Automobilwerk Eisenach

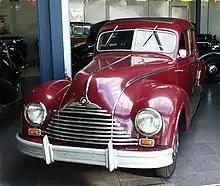
BMW 340

After the war, Thuringia was part of the Soviet sector, and the factory became a Soviet Stock company named ", Werk BMW Eisenach" (Soviet Awtowelo Co., Eisenach BMW Works). Production restarted with the BMW 321, of which almost 4,000 were made between late 1945 and 1950. A number of partially completed cars had been stored in the nearby salt mines in 1941, when automobile production had been halted; these cars were completed by Awtowelo after the war. A handful of BMW 326s were made in 1946-1947, and 161 EMW 325/3s ("Kübelwagen") were made in 1952. In 1949 the Eisenach works launched the BMW 340 (a development of the BMW 326 with modified front and rear bodywork) and the BMW 327. Around 150 BMW 327 were built between 1949 and 1952, when it was renamed EMW.